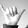
ASL letter: Y